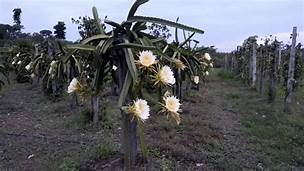
Label: Dragonfruit